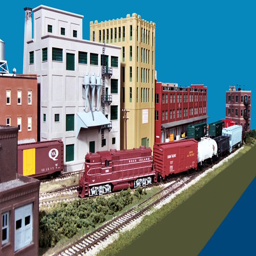
large city buildings divide this layout into separate scenes without the need for a scenic divider .